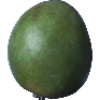
Label: Mango 1